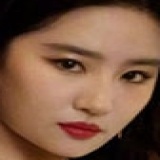
diễn viên Hồ Băng Khanh